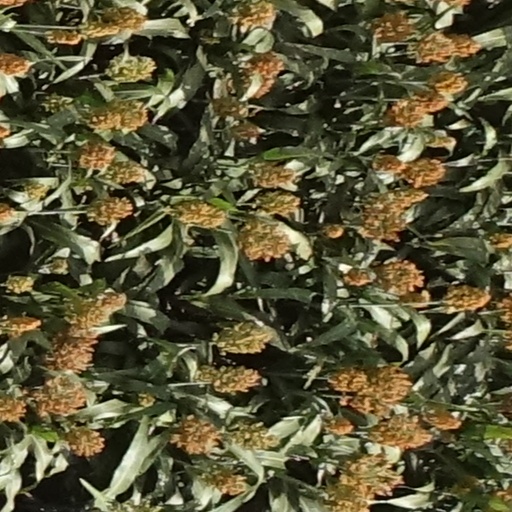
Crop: sorghum